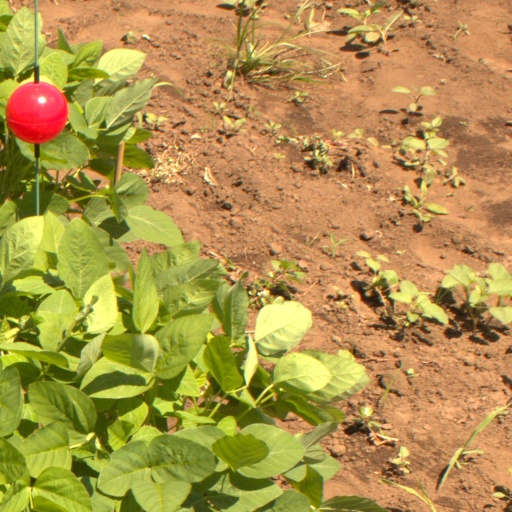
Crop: soybean